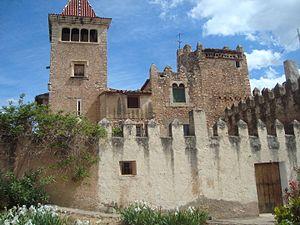
Culla est une commune d'Espagne de la province de Castellón dans la Communauté valencienne. Elle est située dans la comarque de l'Alt Maestrat et dans la zone à prédominance linguistique valencienne.